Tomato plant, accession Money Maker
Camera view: horizontal (90 deg, fisheye); turntable rotation: 0 degrees
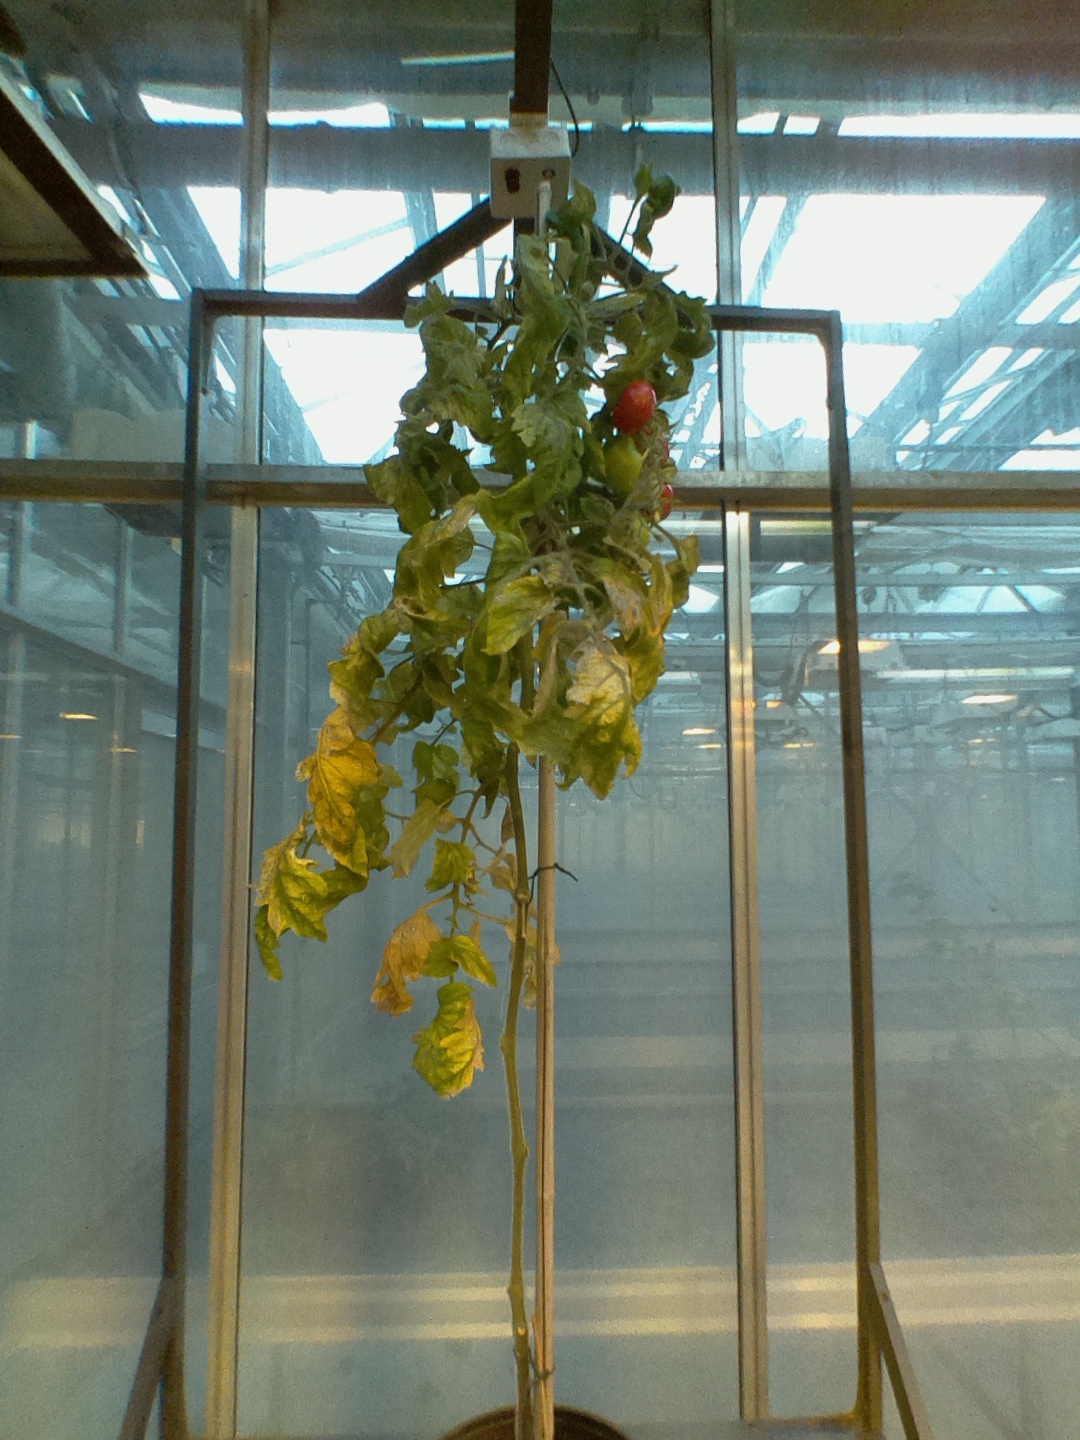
BBCH growth stage 83: 30%-40% of fruits show typical fully ripe color